Khandesh

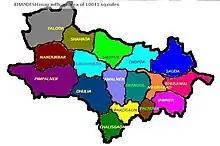
British era's Khandesh District's Map

Khandesh is a geographic region in Maharashtra, India. It was made up of present Jalgaon, Dhule and Nandurbar districts. It also said that Burhanpur District of Madhya Pradesh was also its part.